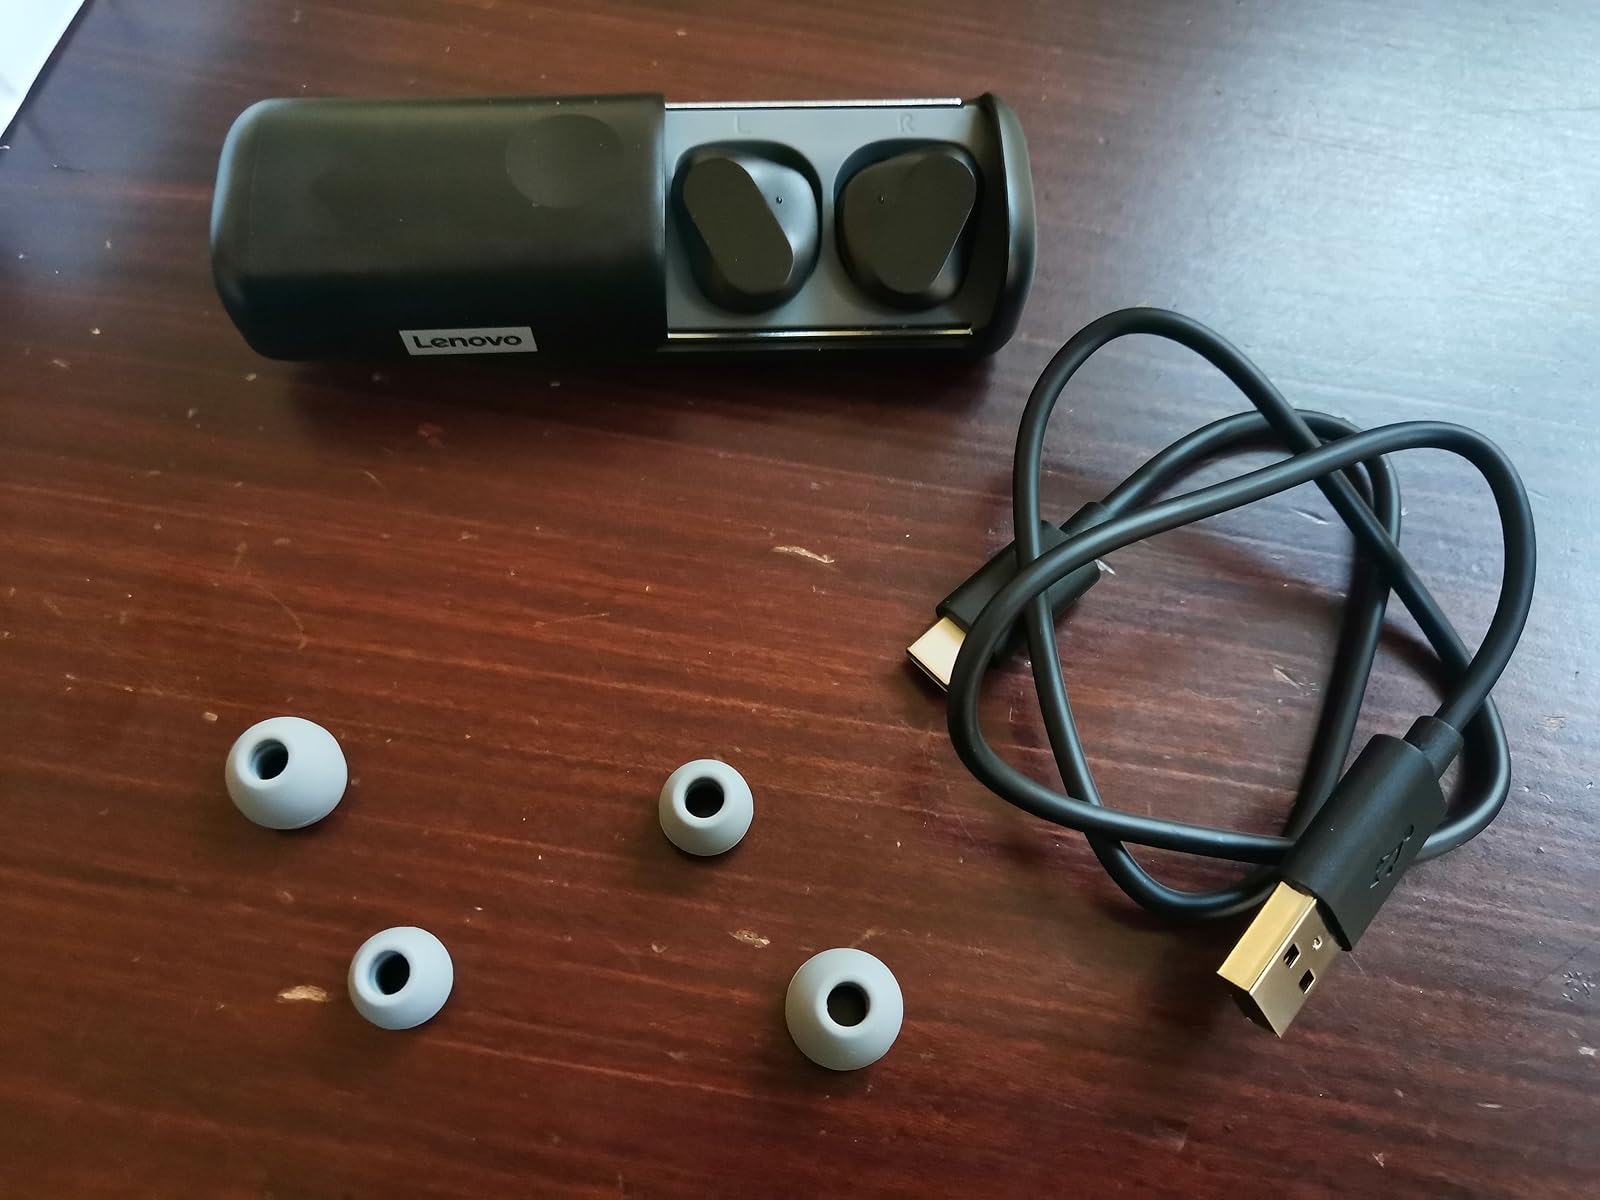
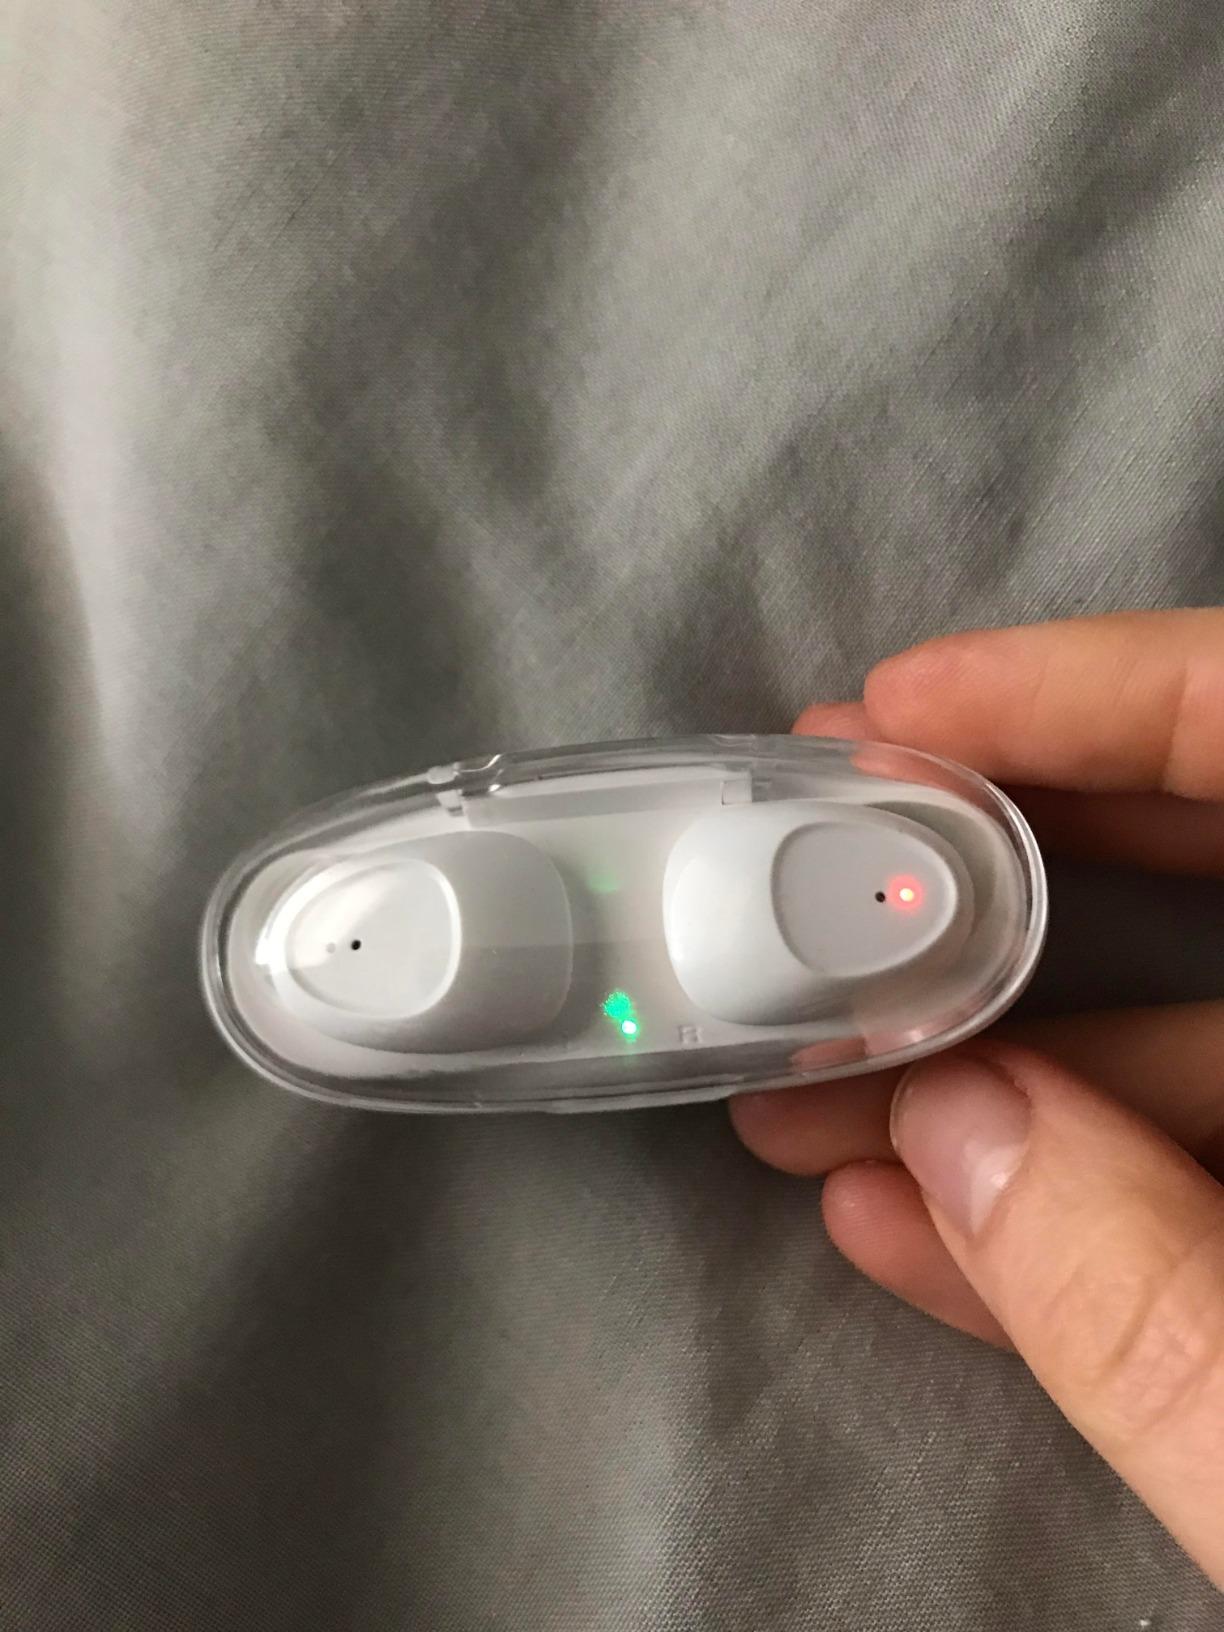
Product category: earbuds
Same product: no